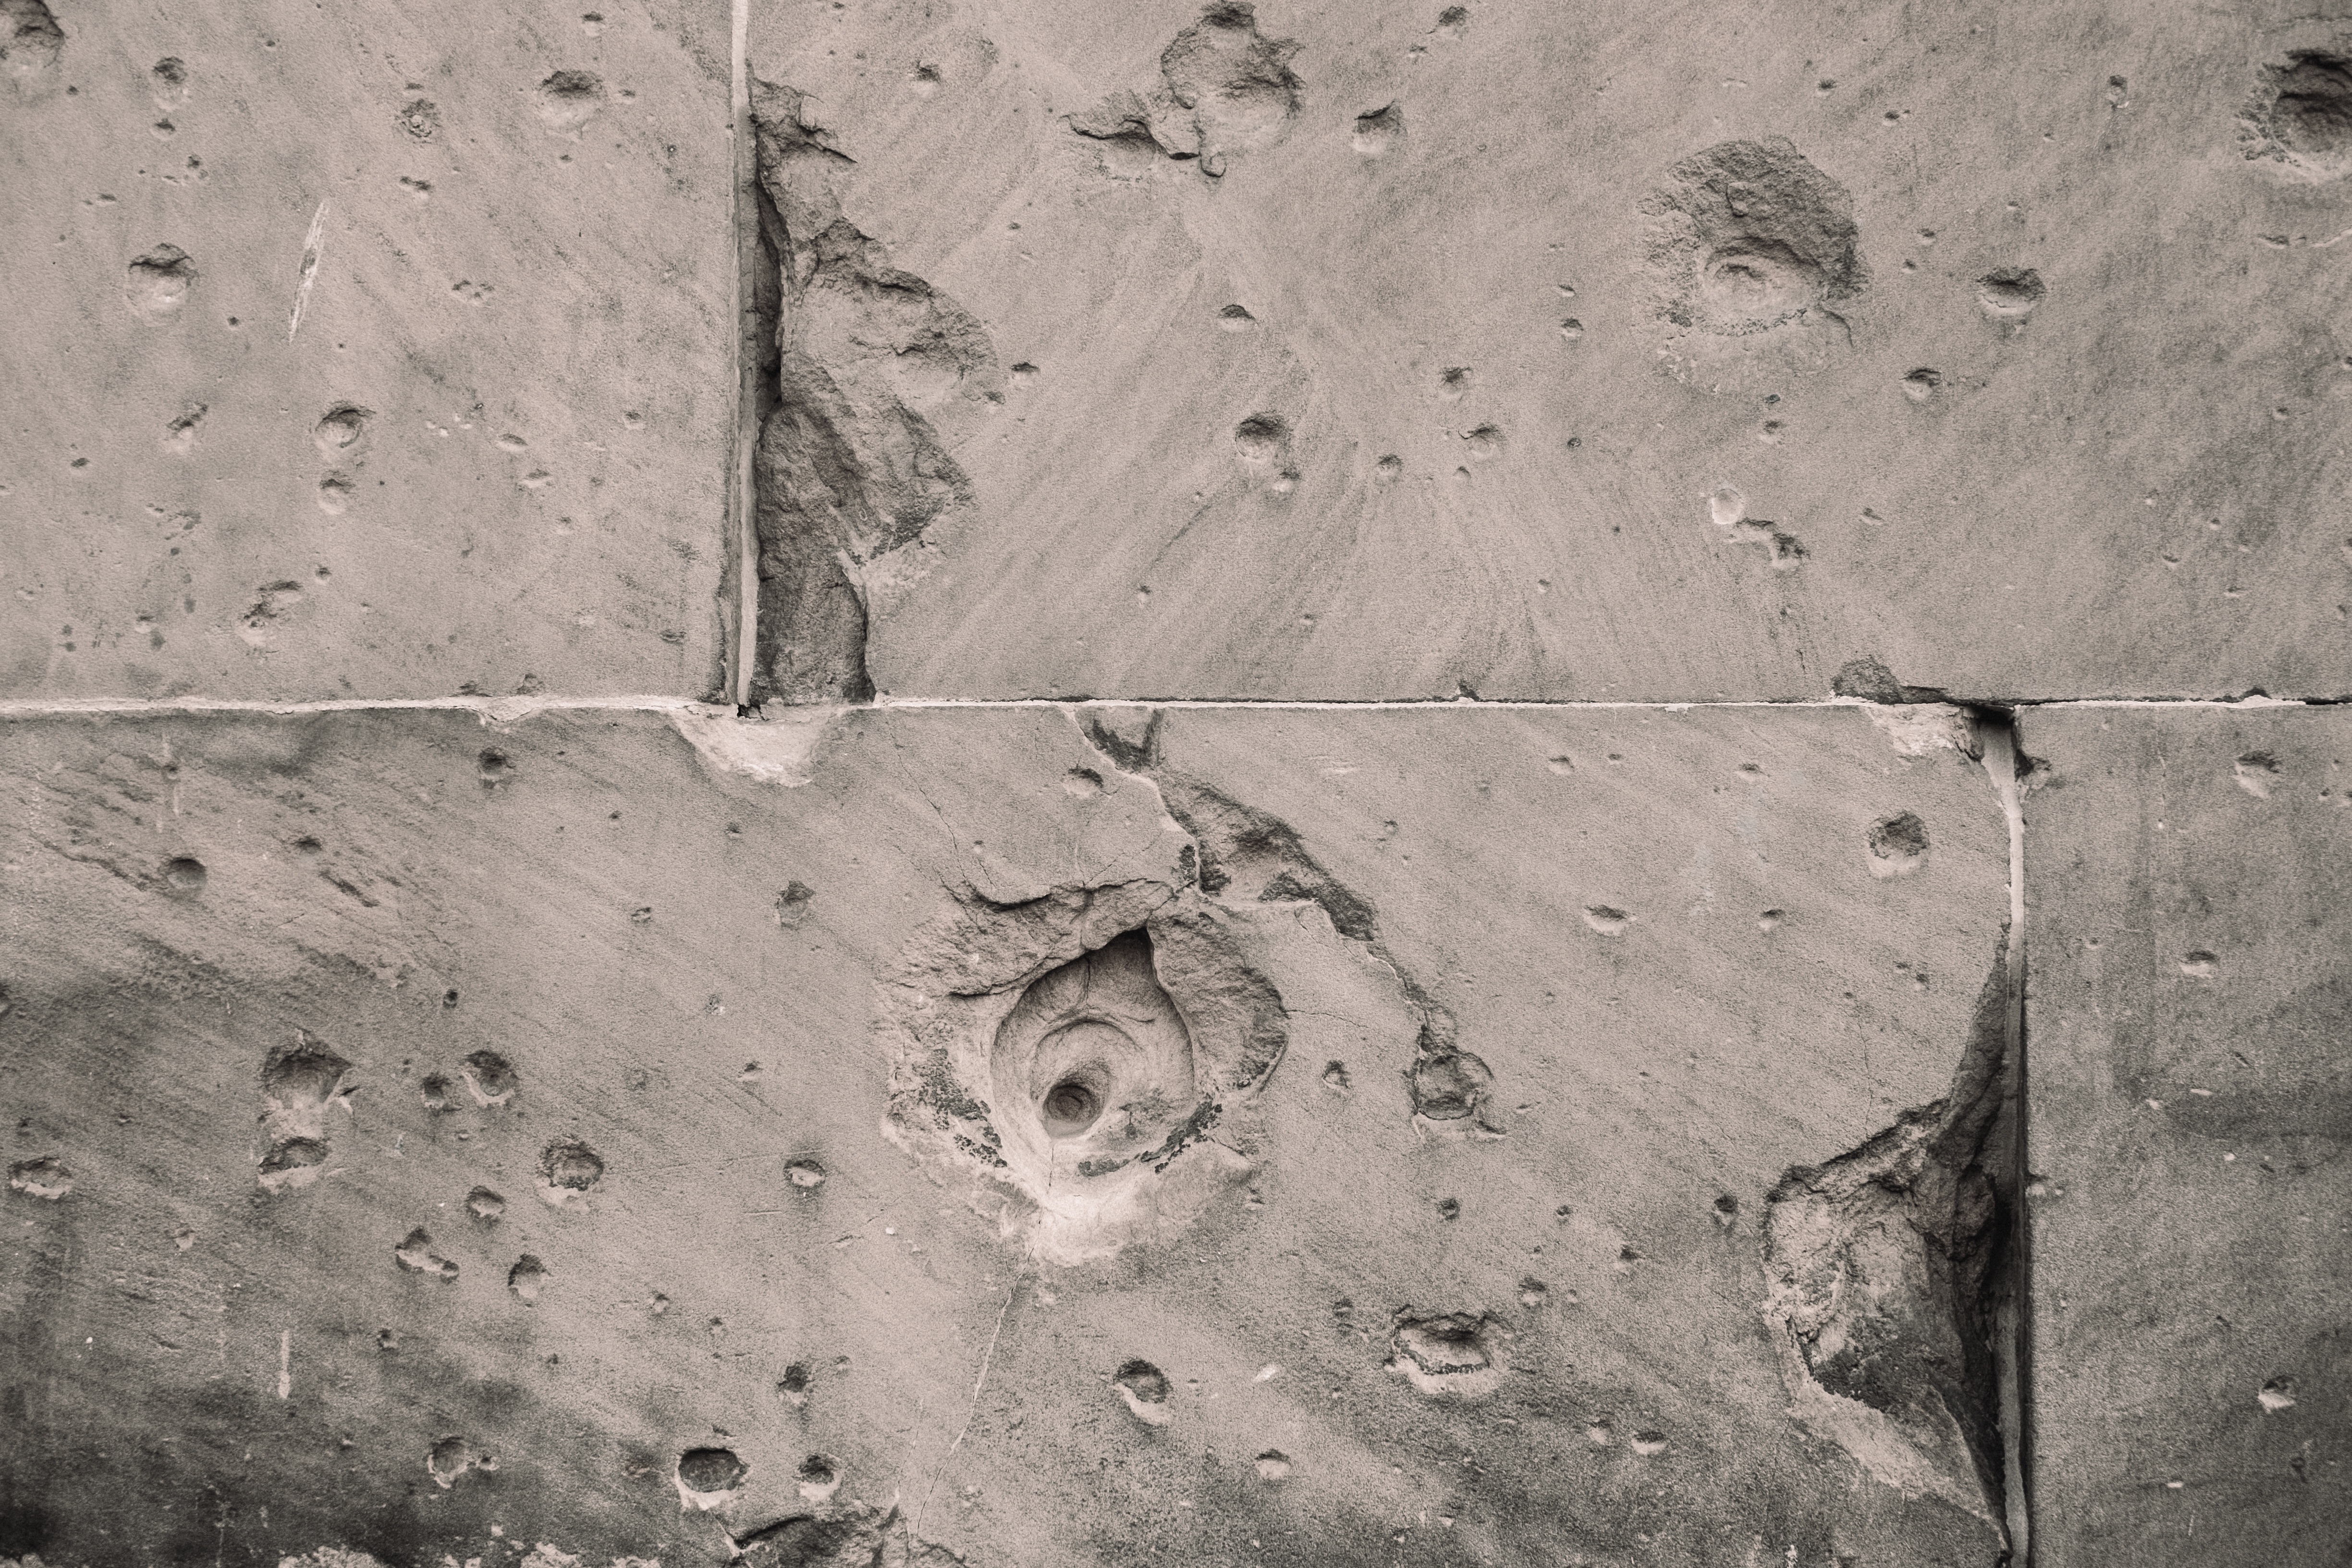
rock, wood, texture, floor, wall, stone, line, soil, crack, monochrome, material, concrete, plaster, ancient history